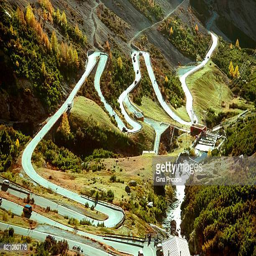
the road to mountain pass .